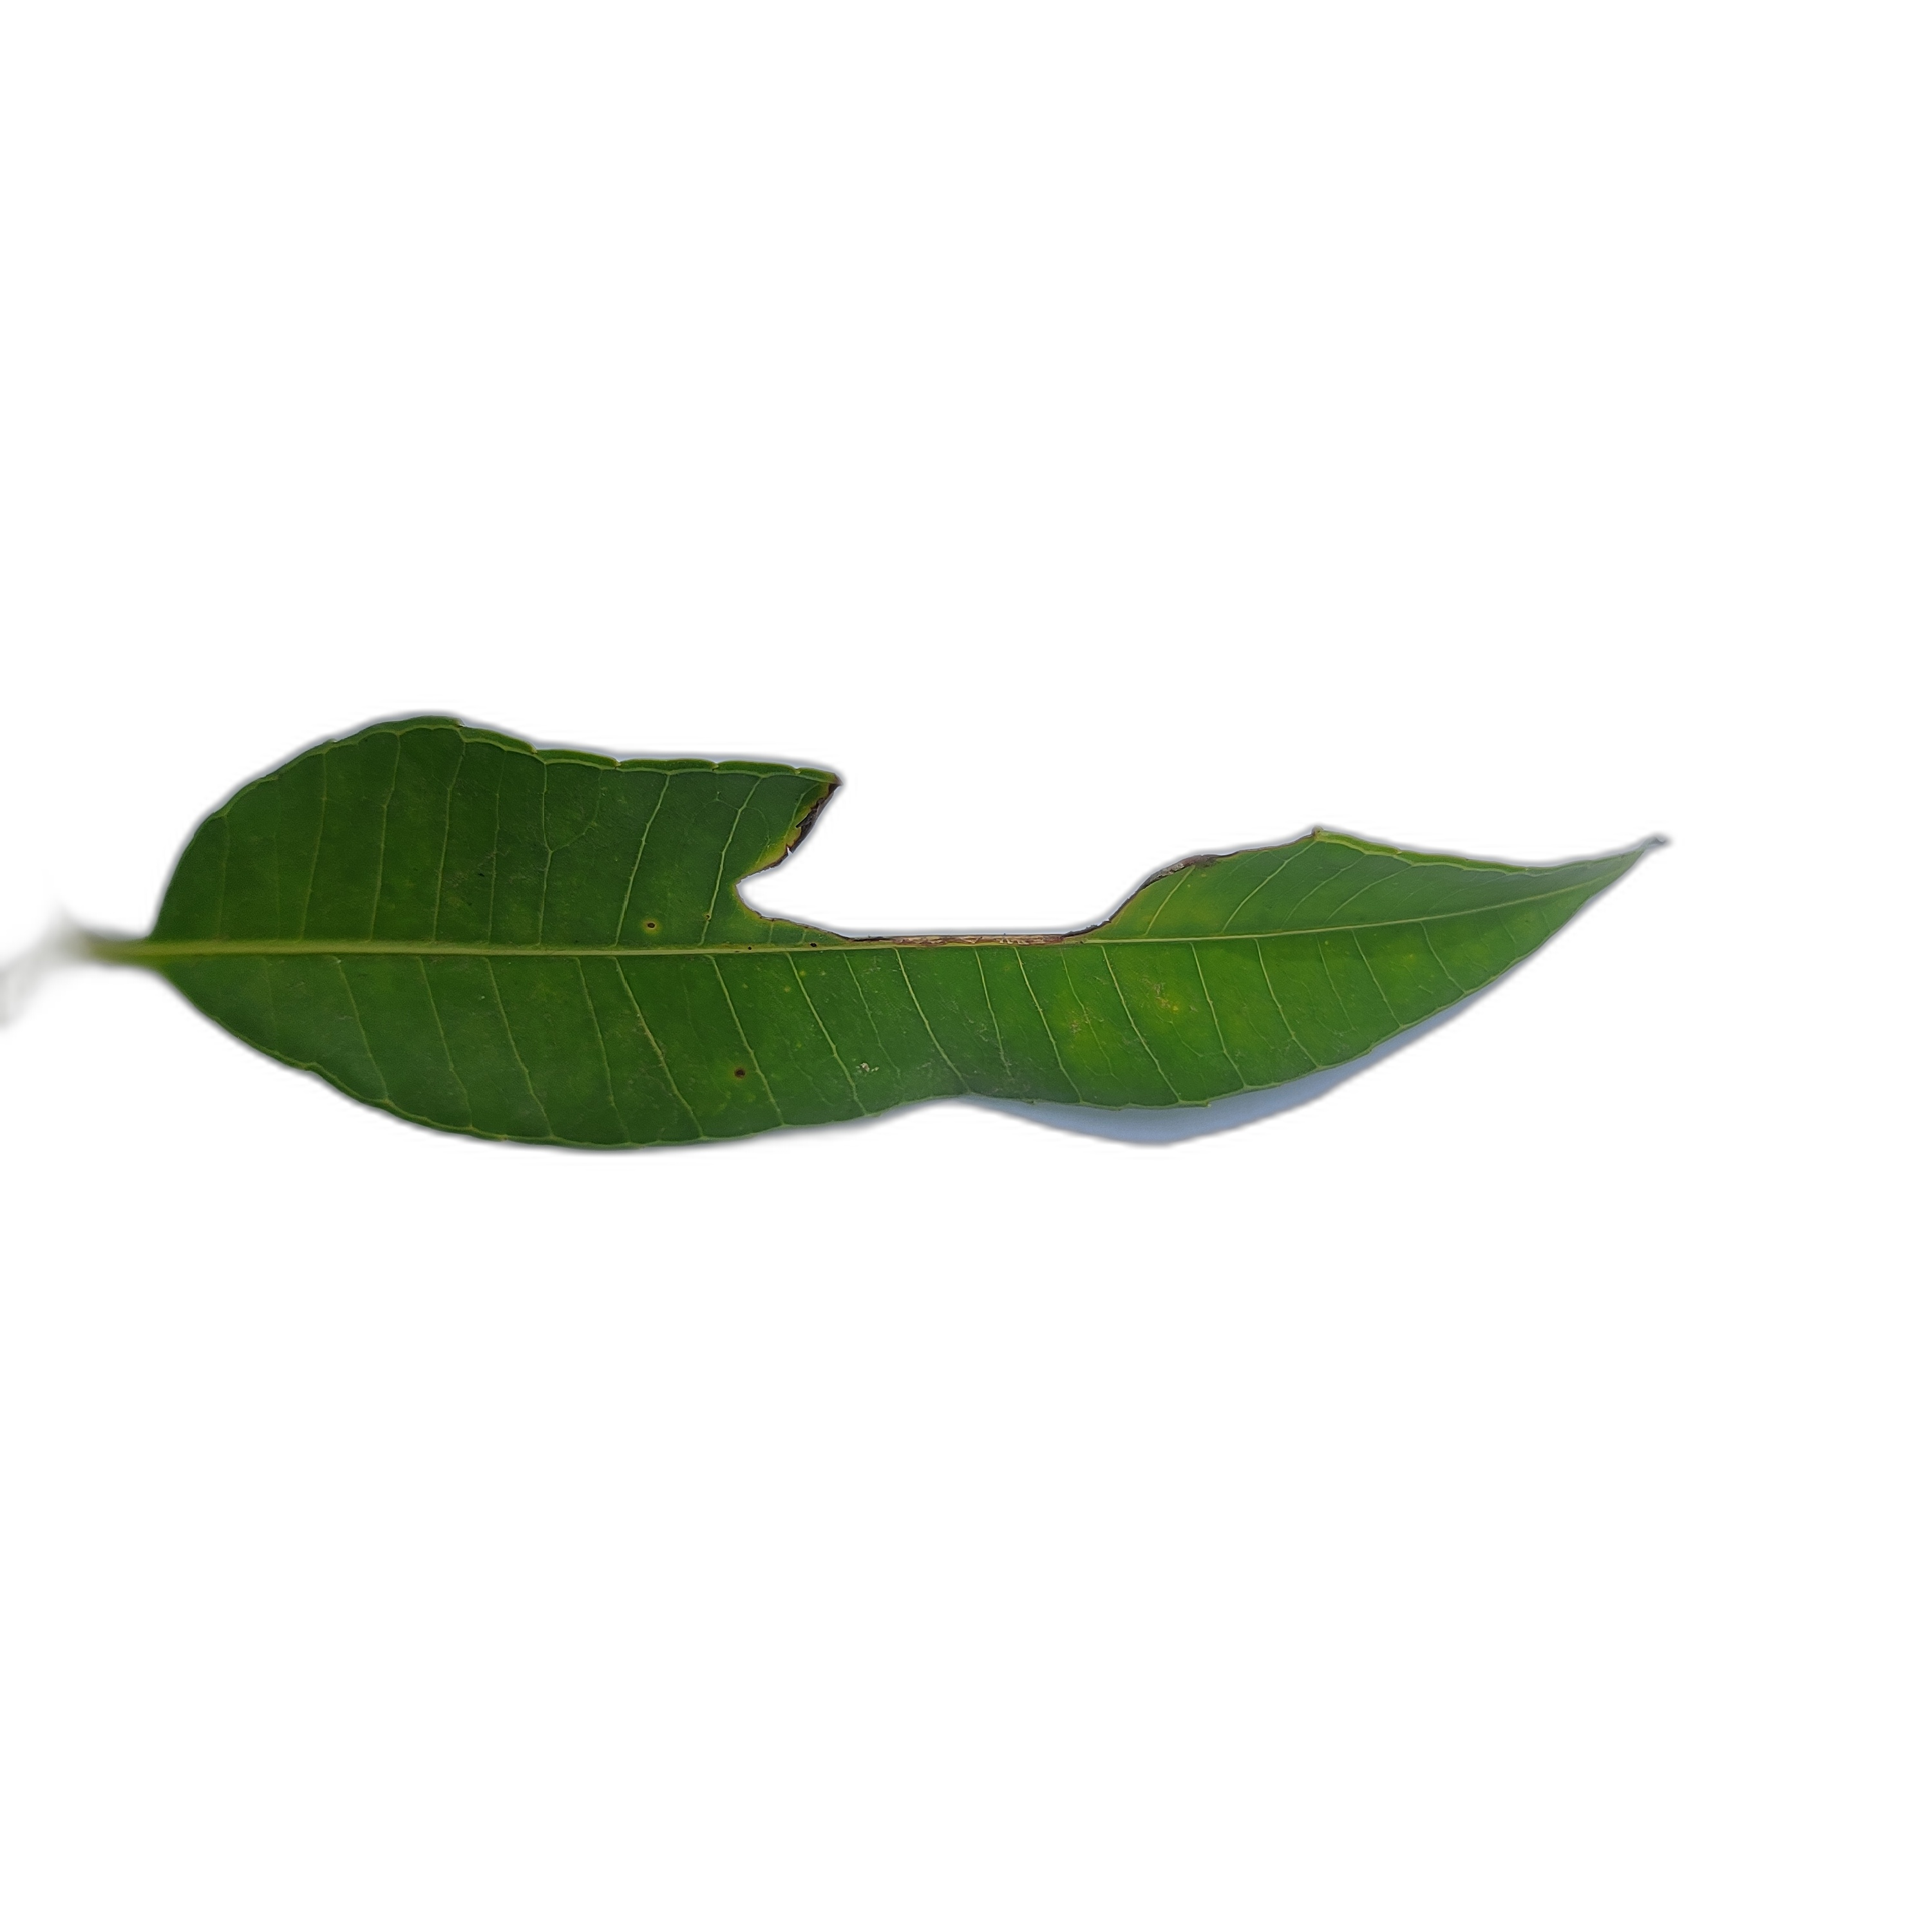
Label: not_healthy